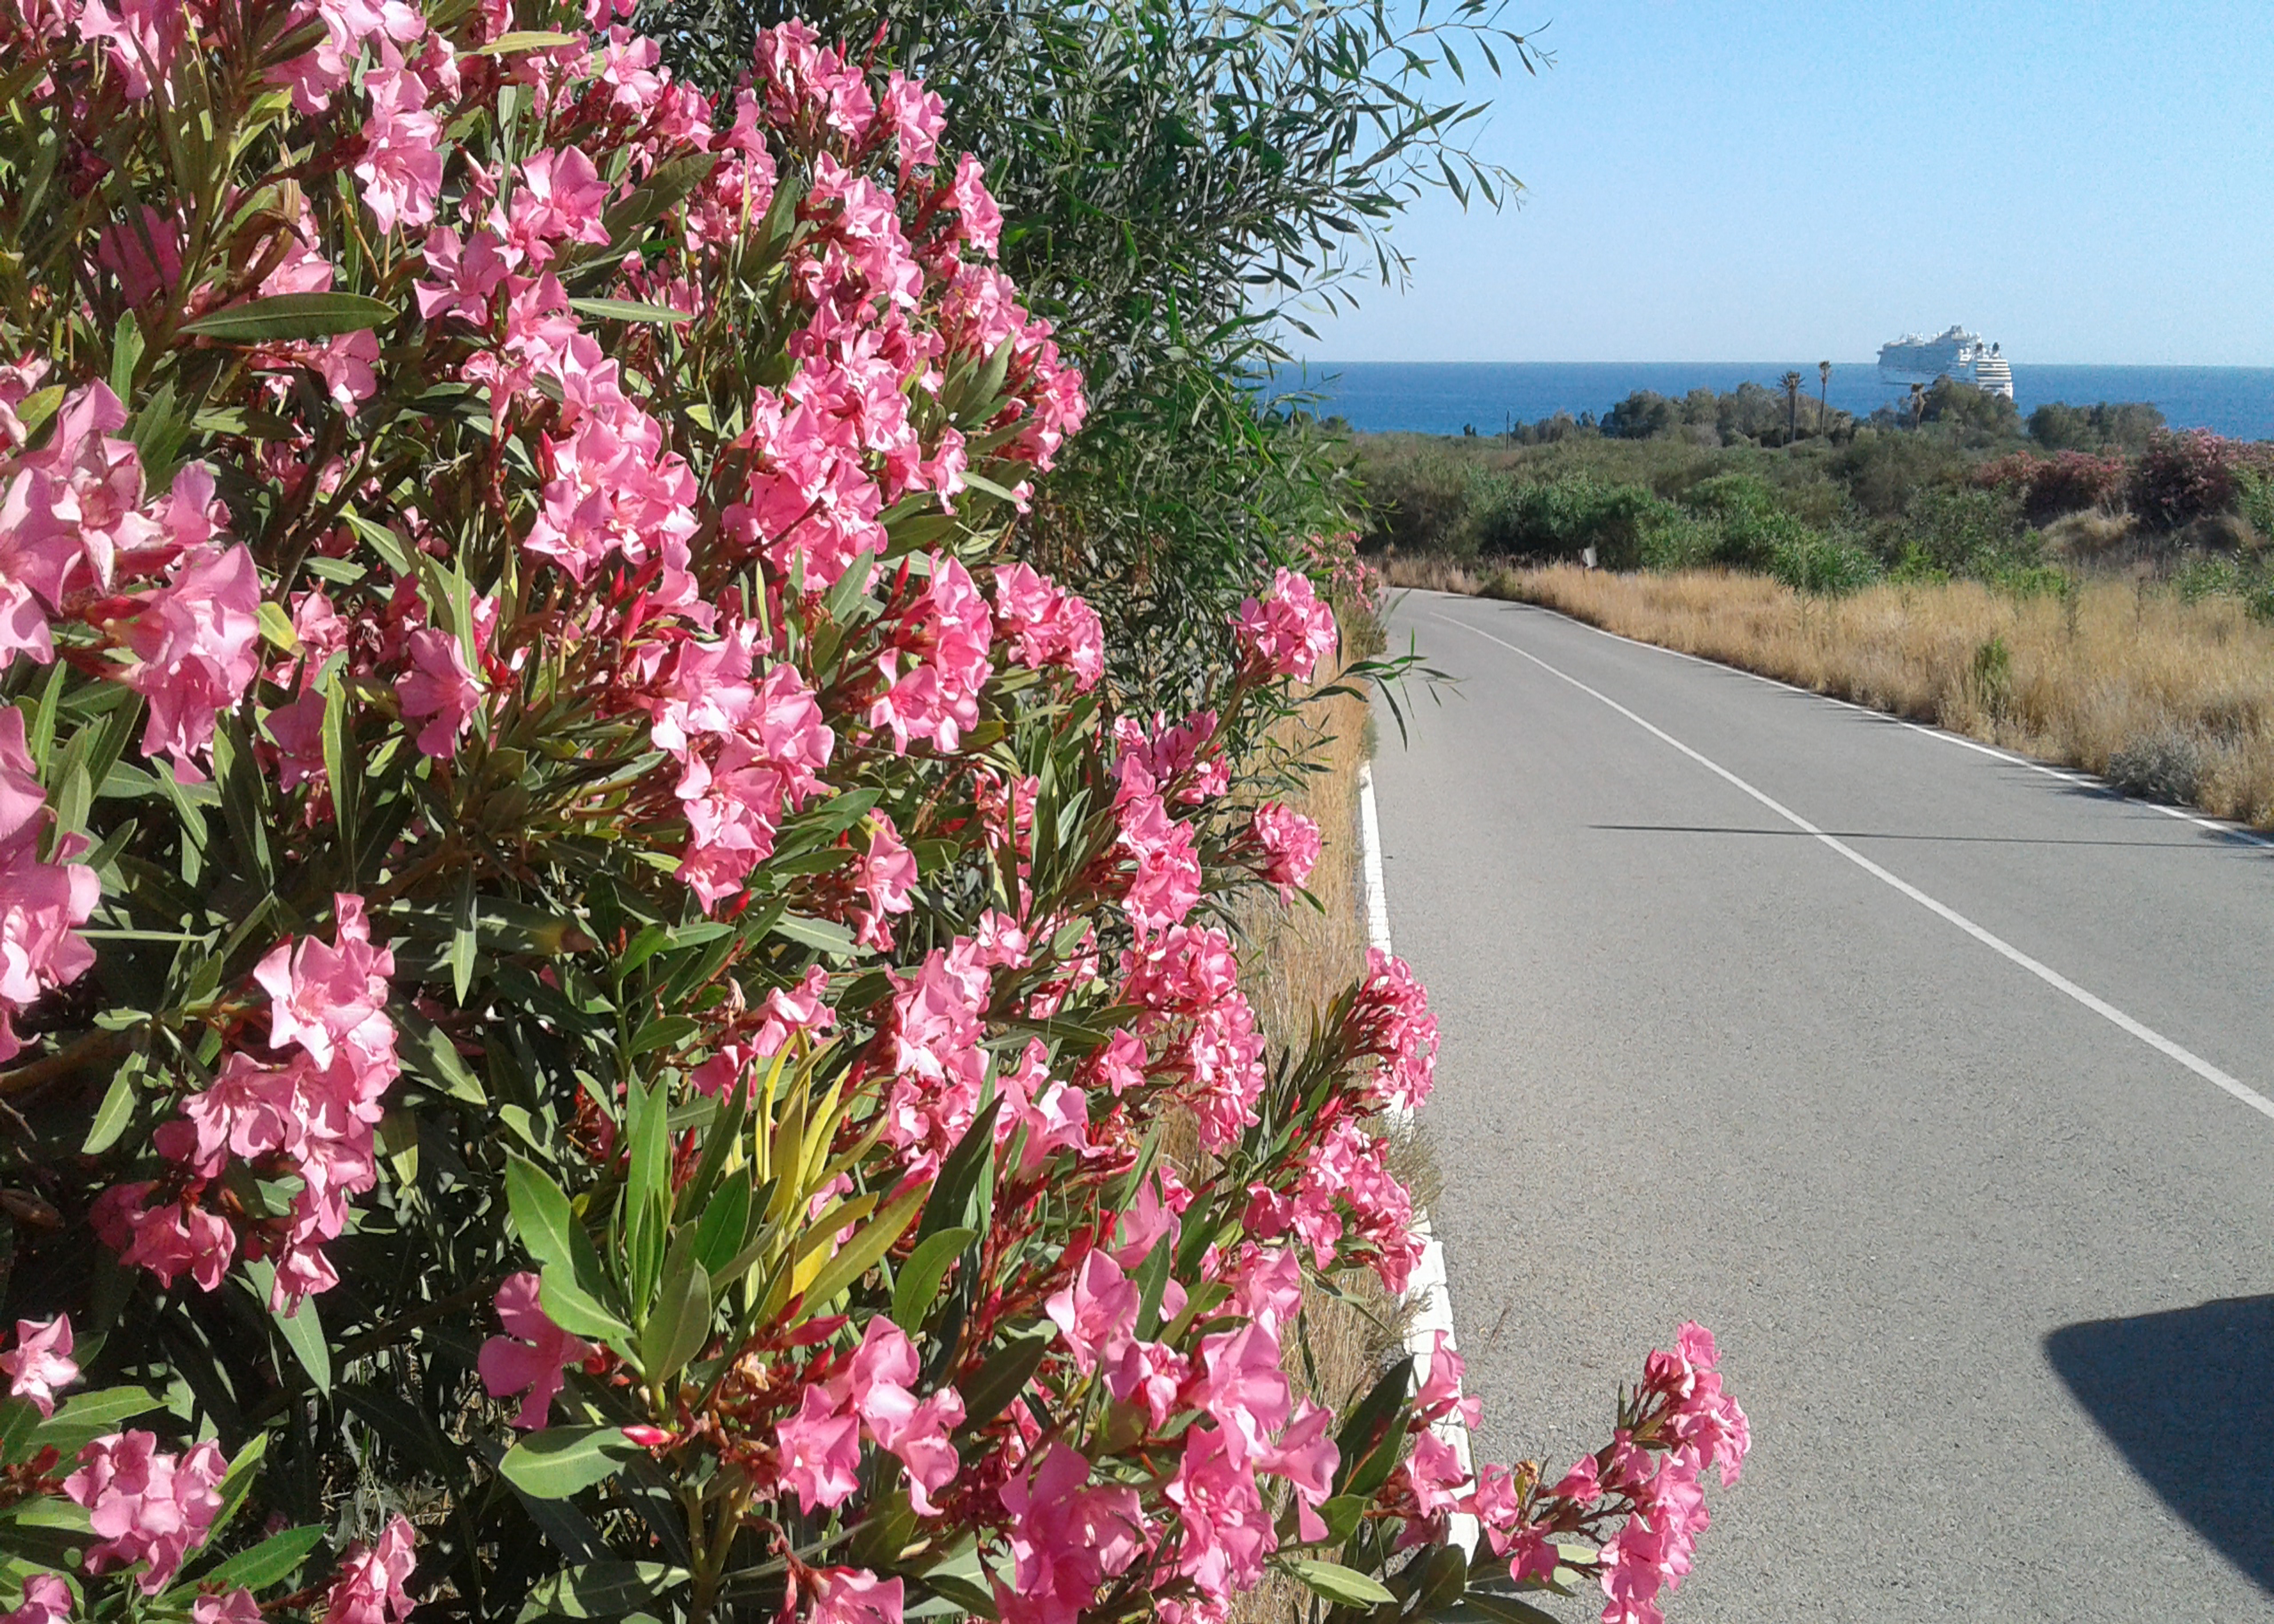
sky, sea, greenery, road, pink, blossom, flowers, flower, plant, plant community, botany, petal, tree, shrub, landscape, flowering plant, annual plant, rose family, magenta, groundcover, subshrub, water, spring, wildflower, horizon, garden, rose order, bougainvillea, four o clock family, ocean, vacation, rhododendron, oleander, impatiens, pink family